Architecture of Fredericksburg, Texas

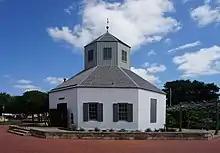
Vereins Kirche

The Pioneer Museum Complex is located at 325 W Main Street. The 3.5 acre complex includes a museum and historical buildings.